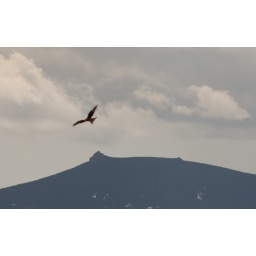
Red Kyte flying over mountains in Kincardineshire